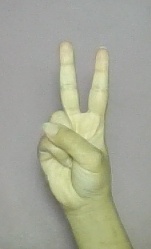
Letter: taa